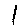
Label: 1